Susan Krumins

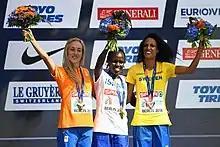
Krumins (left) with her 10,000 m silver medal at the 2018 European Athletics Championships

In 2017, Krumins raced 31:20.24 to place 5th at 2017 World Championships in Athletics – Women's 10,000 metres and 14:58.33 to place 8th at 2017 World Championships in Athletics – Women's 5000 metres.